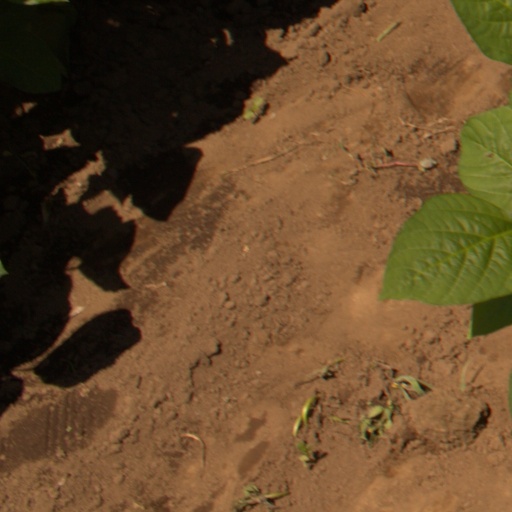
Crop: soybean